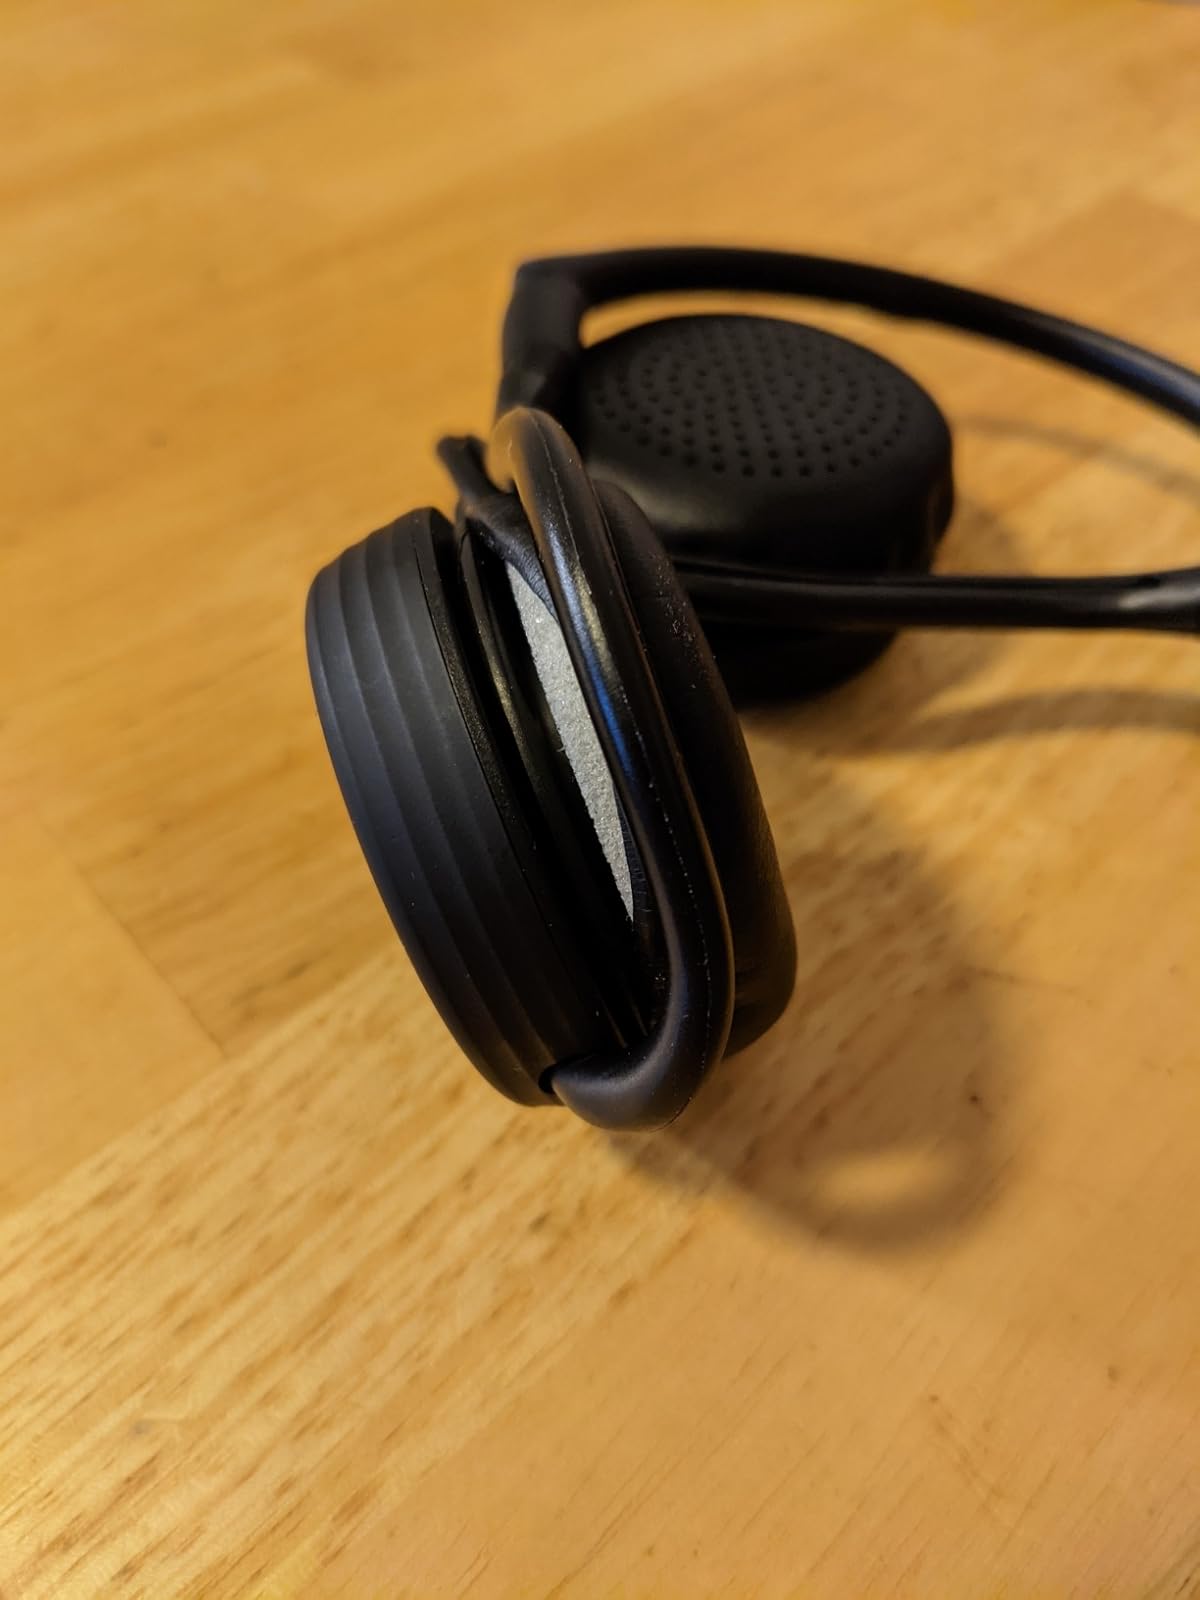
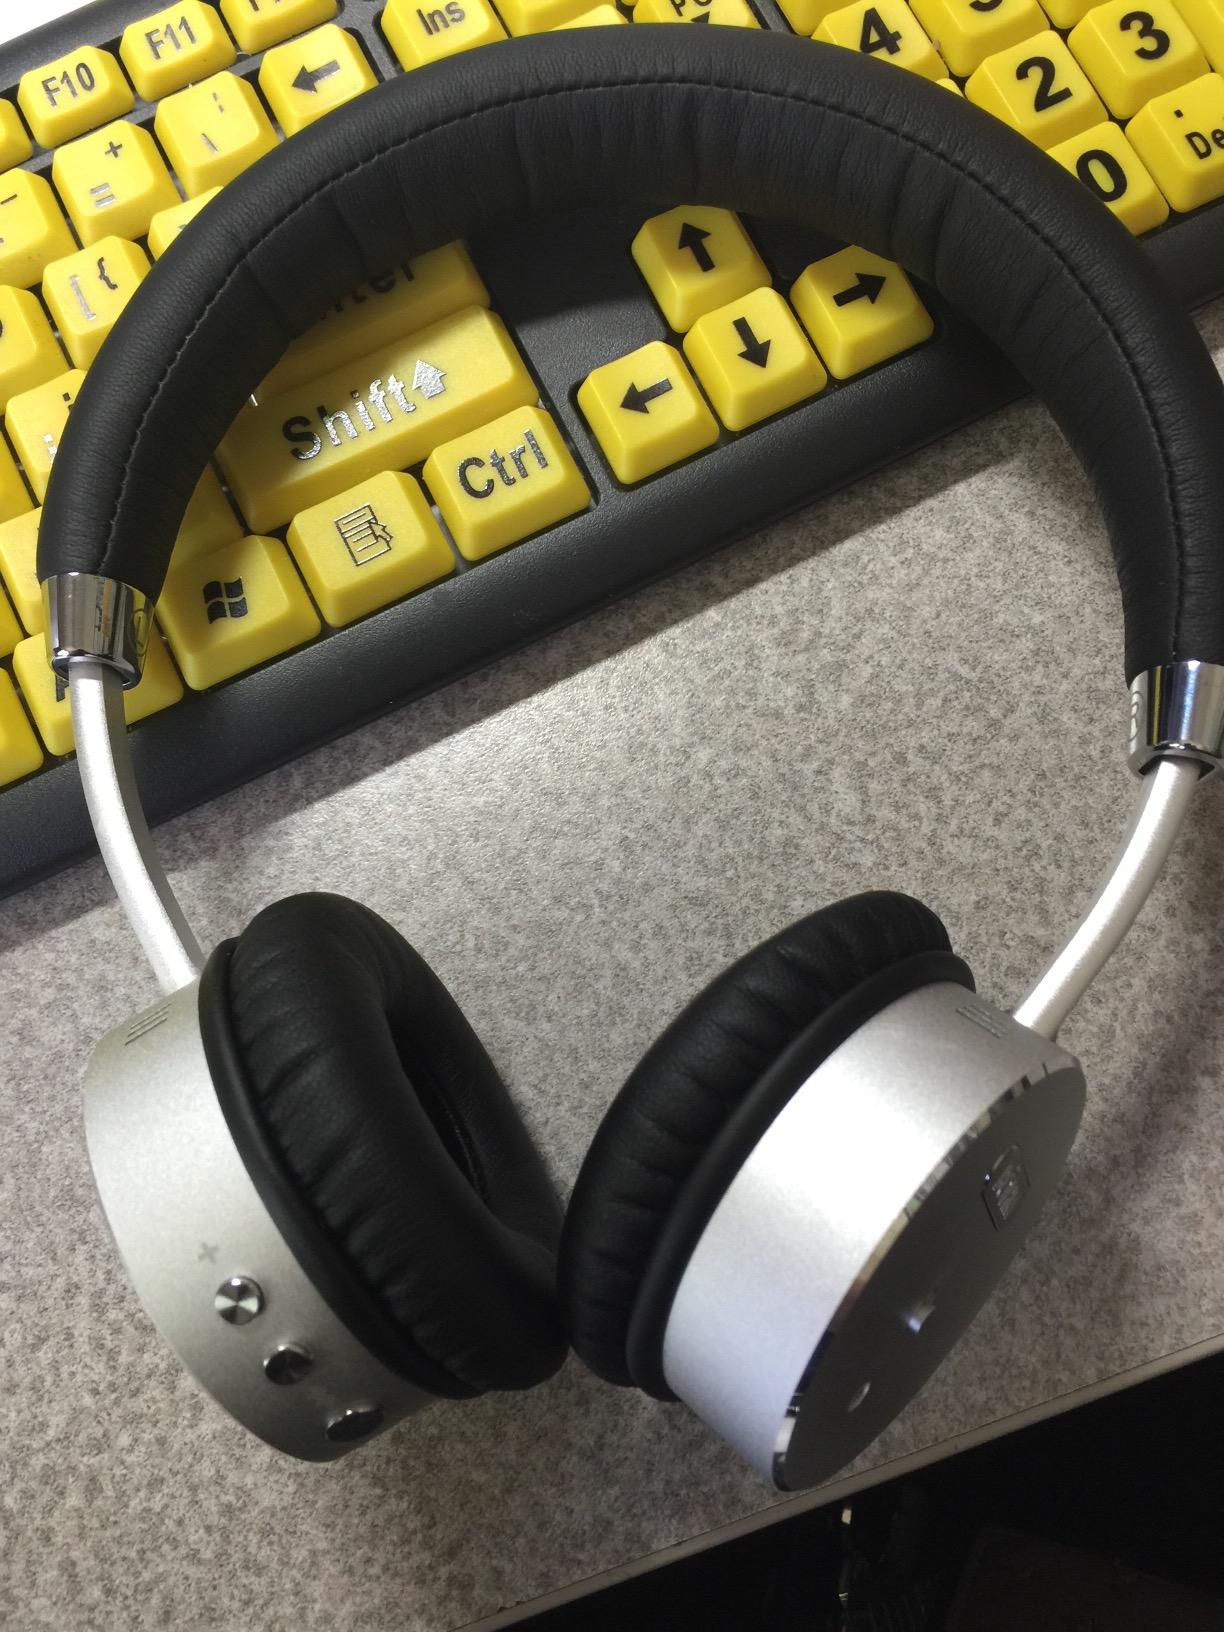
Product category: headphones
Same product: no